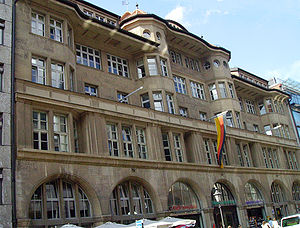
Süddeutsche Zeitung
Süddeutsche Zeitung er en tysk avis med et dagligt oplag på ca. 440.000 og 1,1 million læsere på landsplan. Den er trods navnet populær i det meste af Tyskland.